Neil Craig

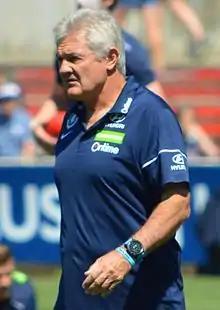
Craig in March 2017

Neil Passmore Craig (born 11 January 1956) is a former Australian rules footballer and coach. He is best known as being coach of the Adelaide Football Club from 2004 to 2011. He also notably served as caretaker coach of the Melbourne Football Club in 2013.